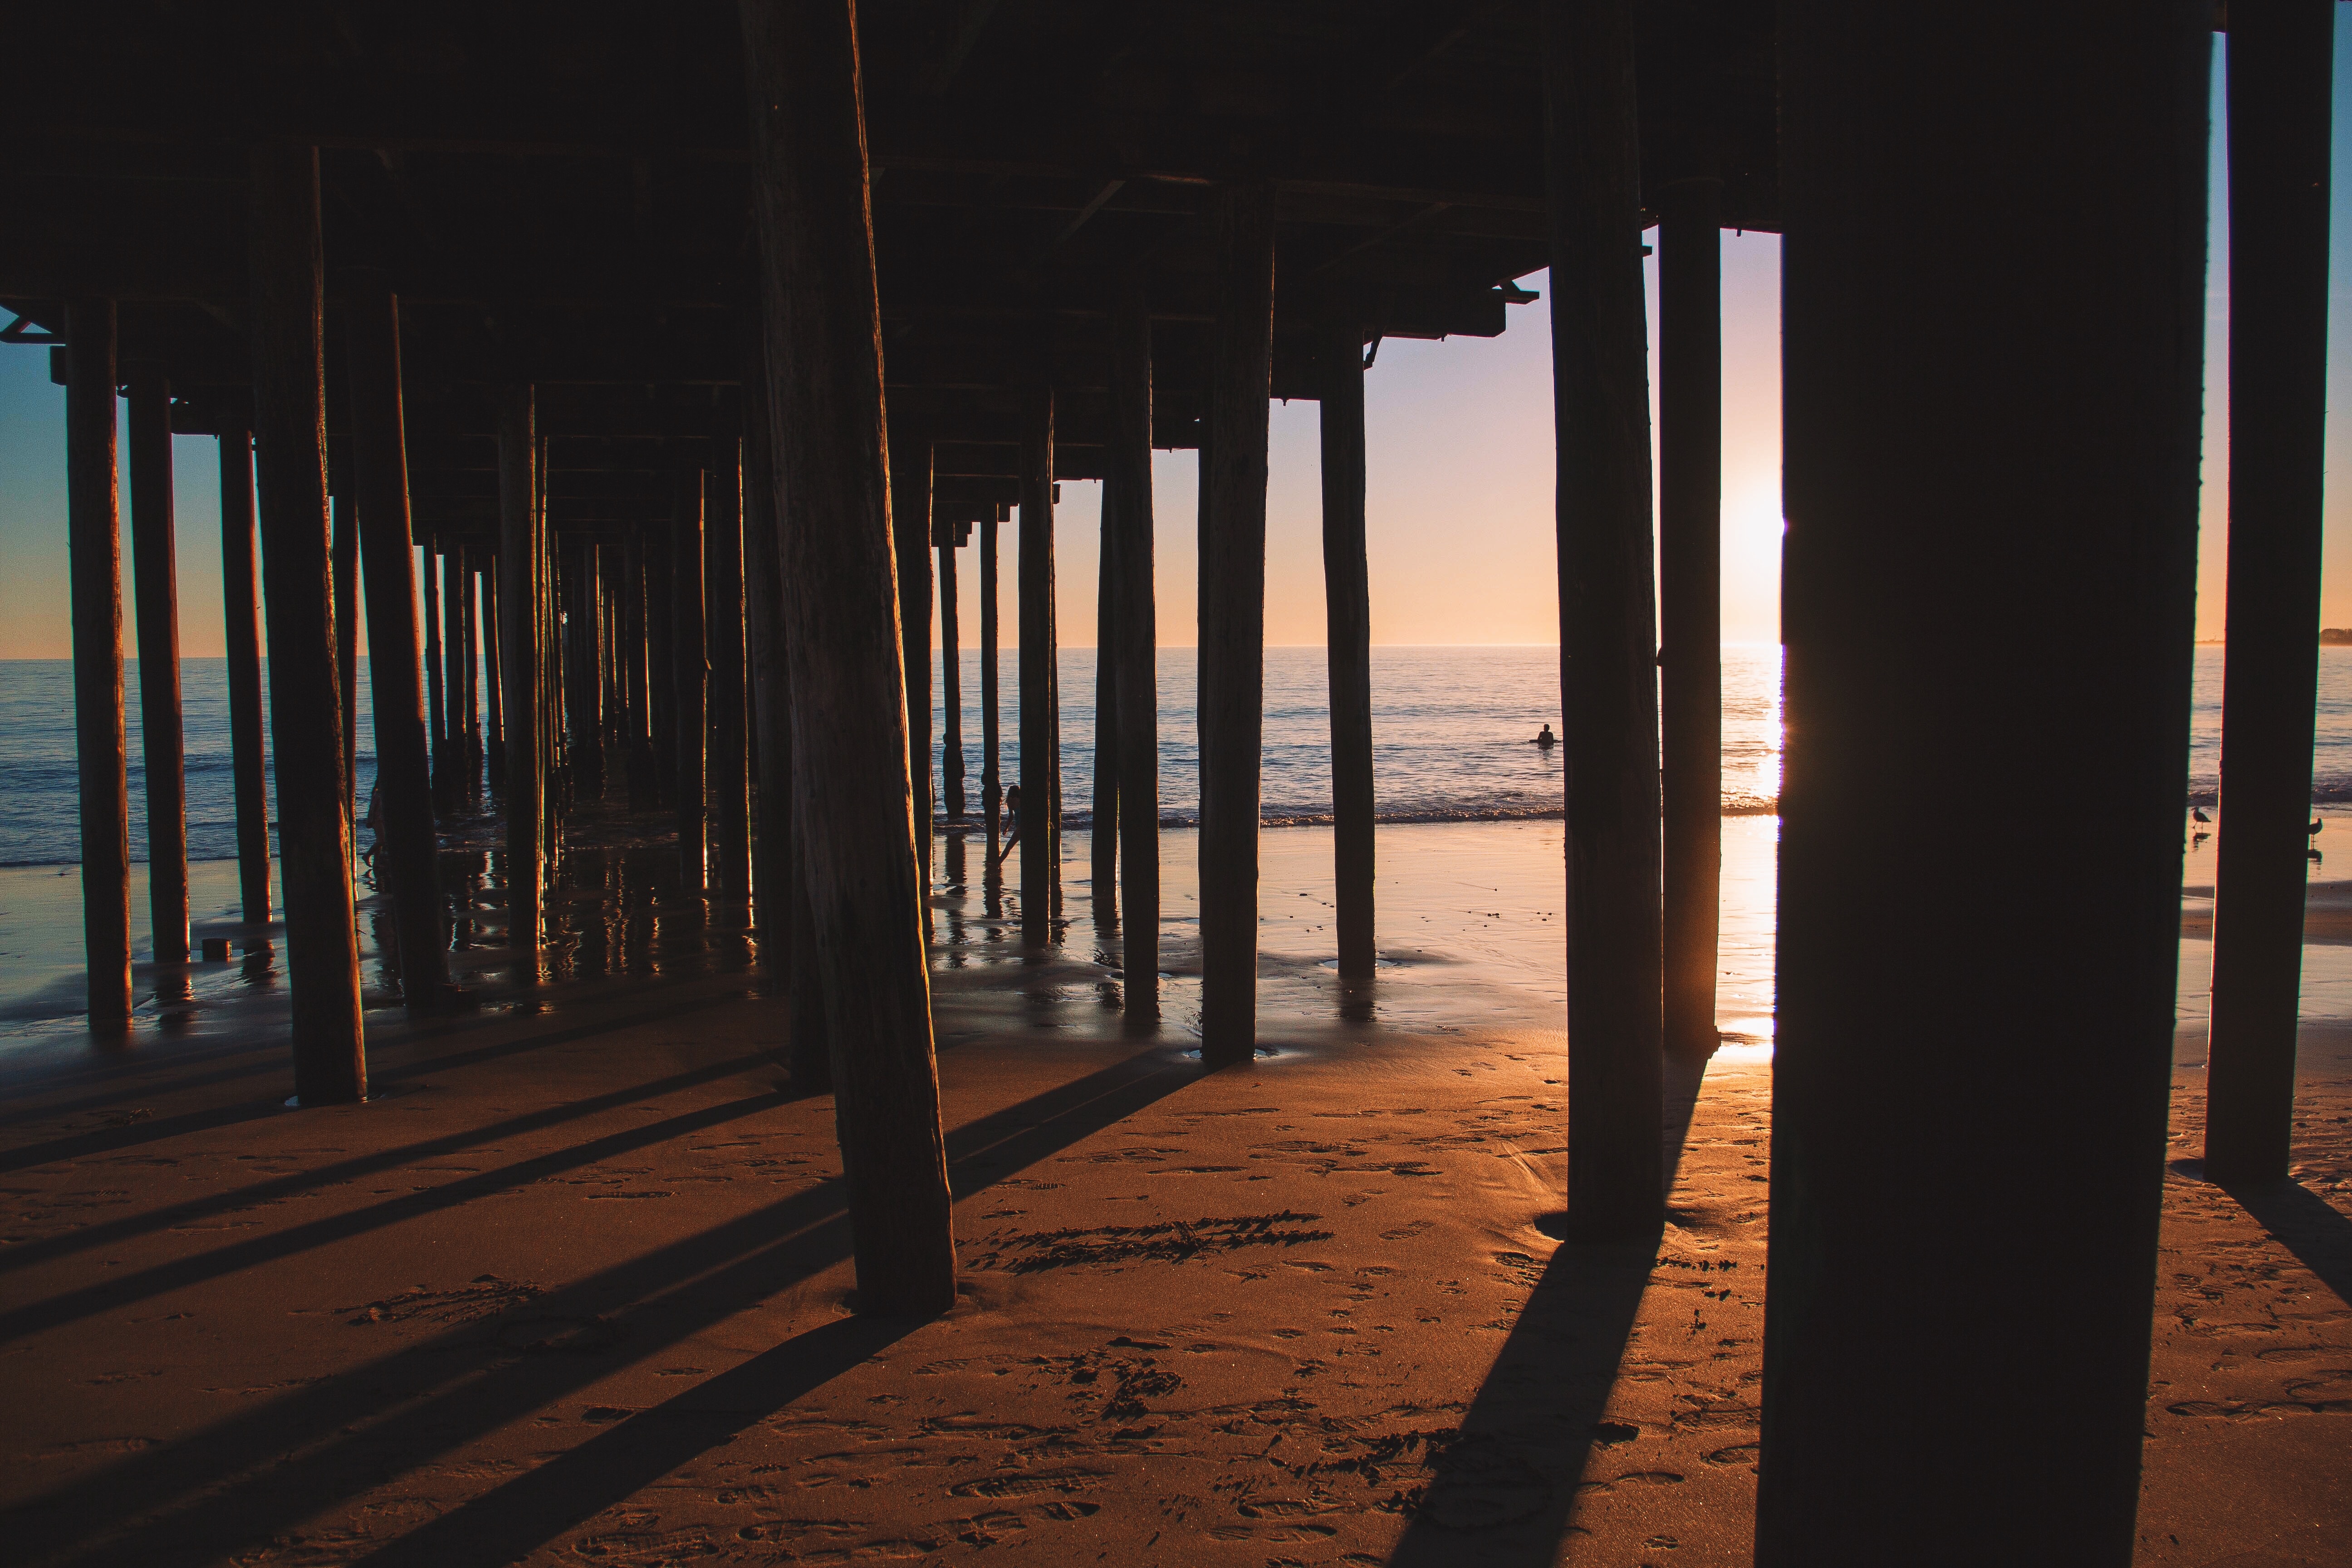
beach, water, sand, light, wood, sunset, night, sunlight, morning, pier, evening, reflection, shadow, darkness, lighting, beach pier, shape